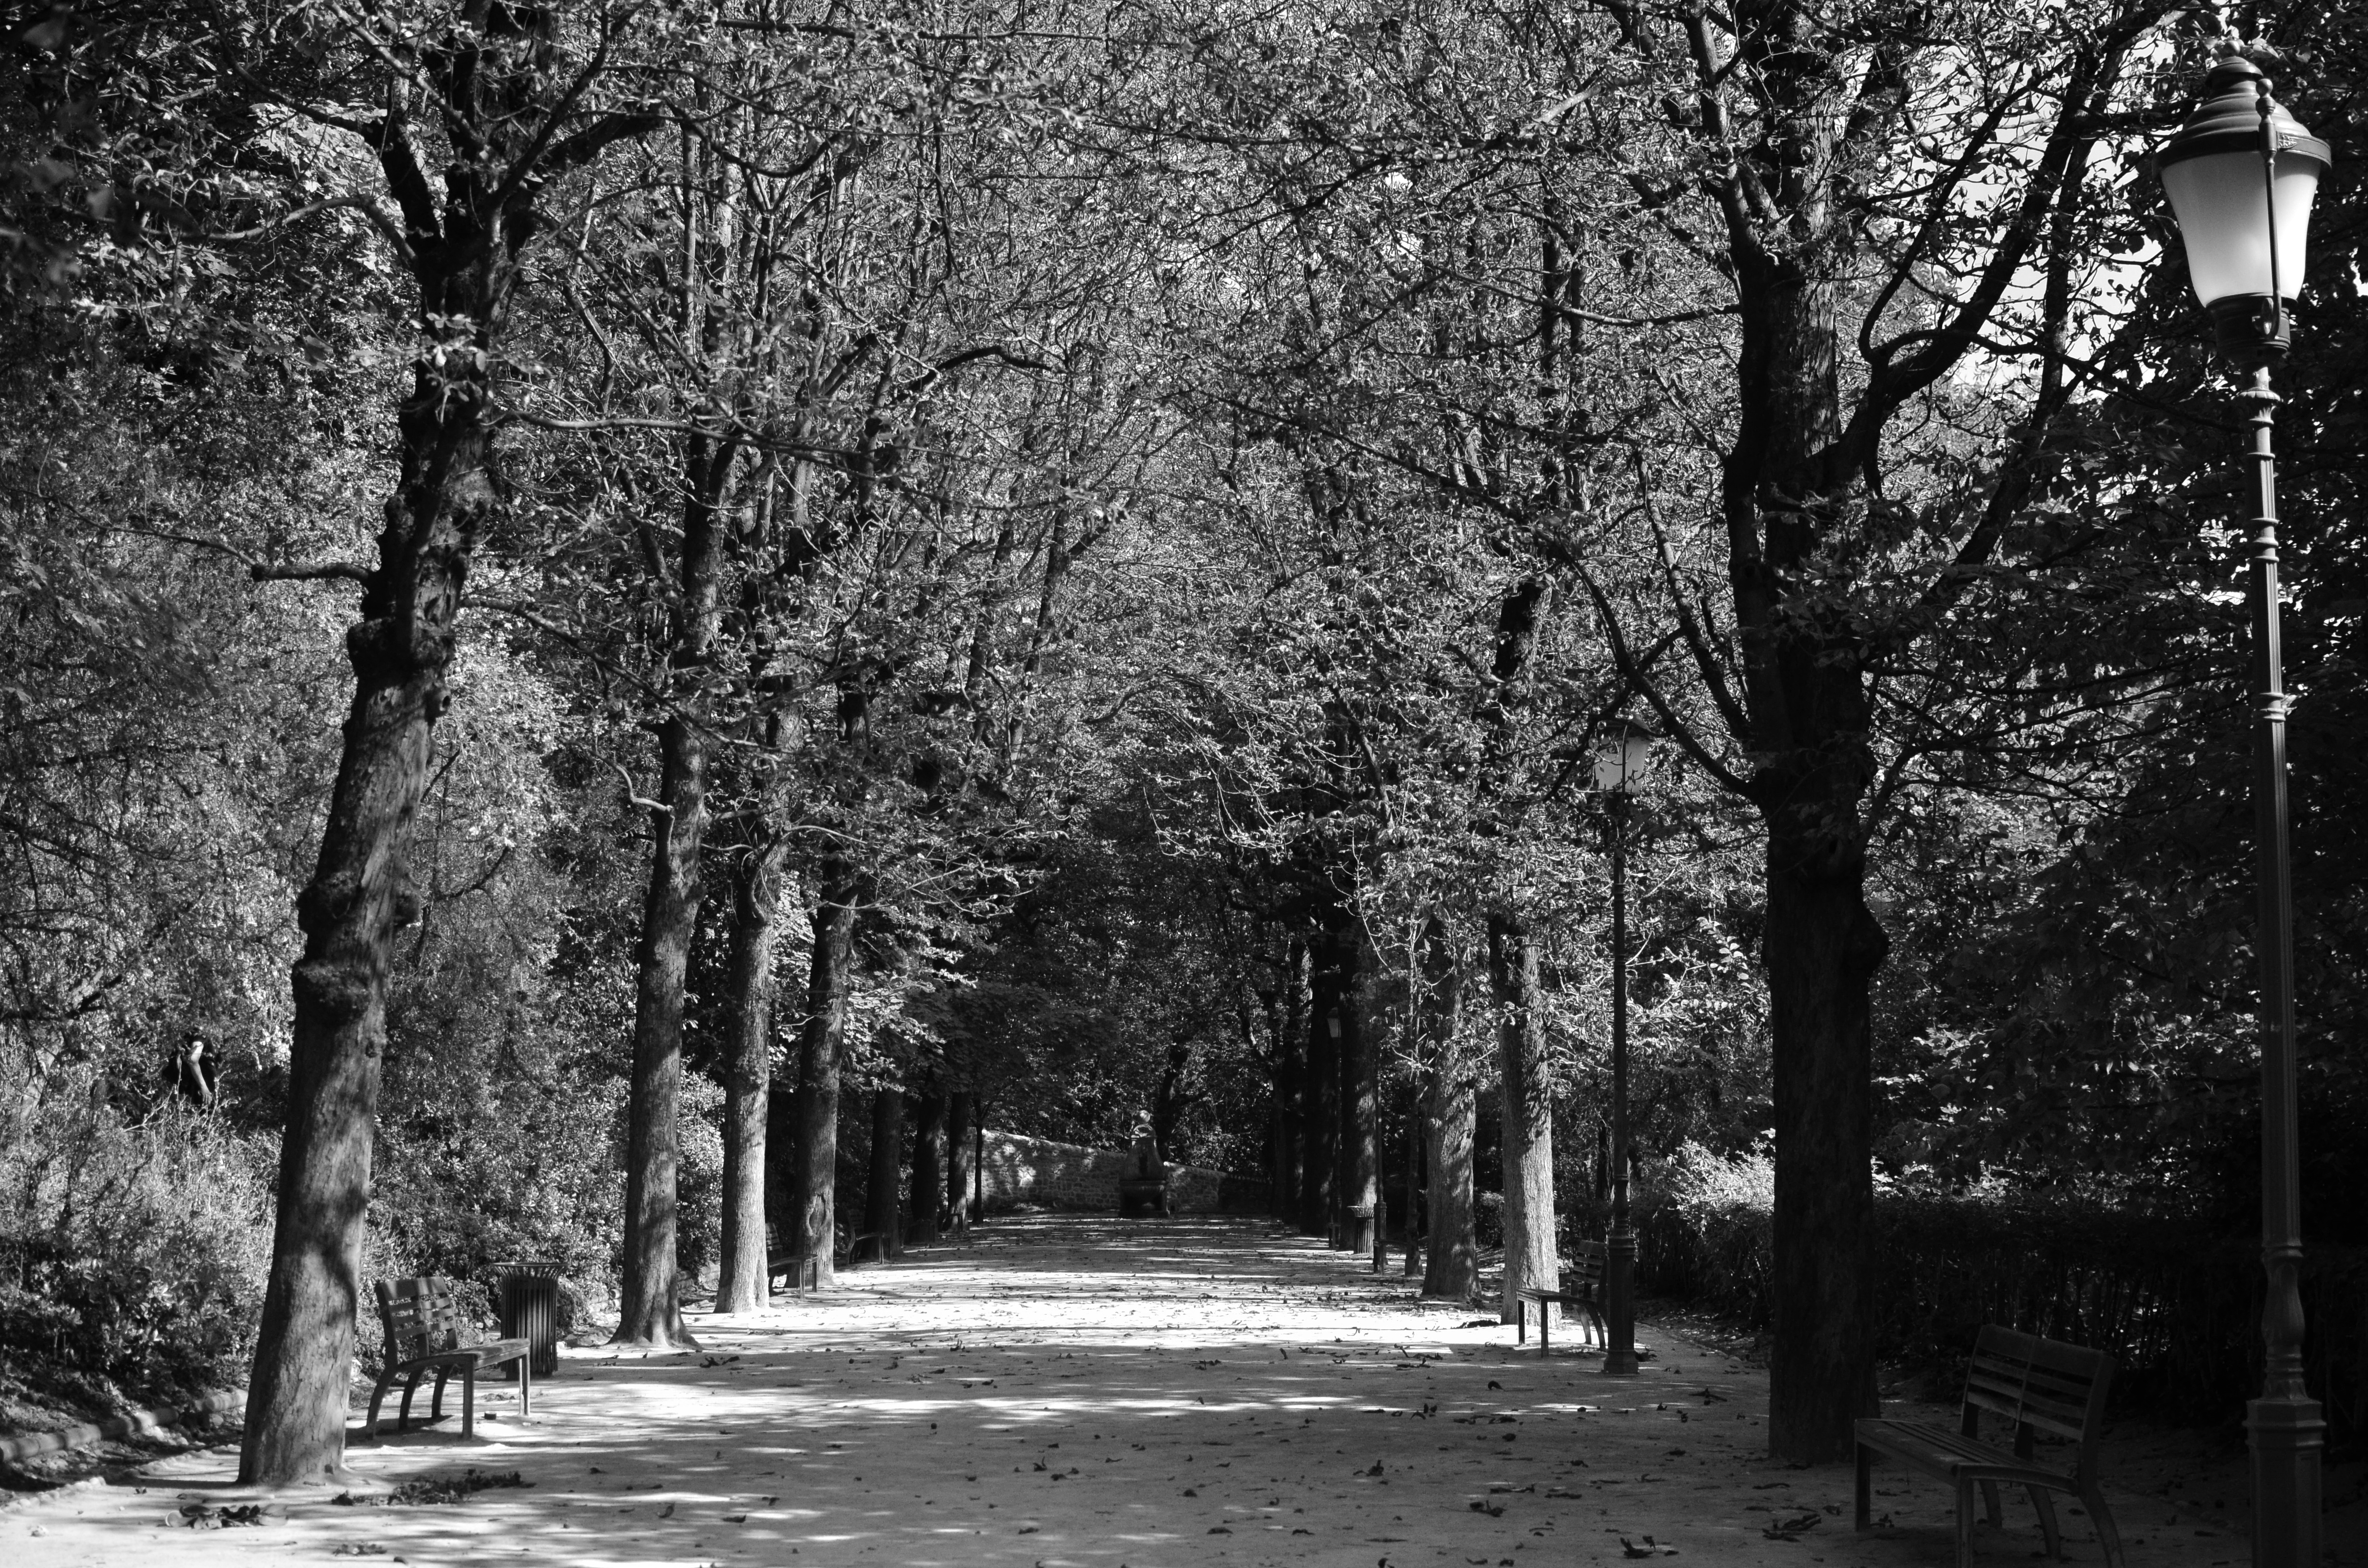
tree, forest, snow, winter, black and white, plant, sunlight, leaf, autumn, park, monochrome, season, woodland, monochrome photography, woody plant